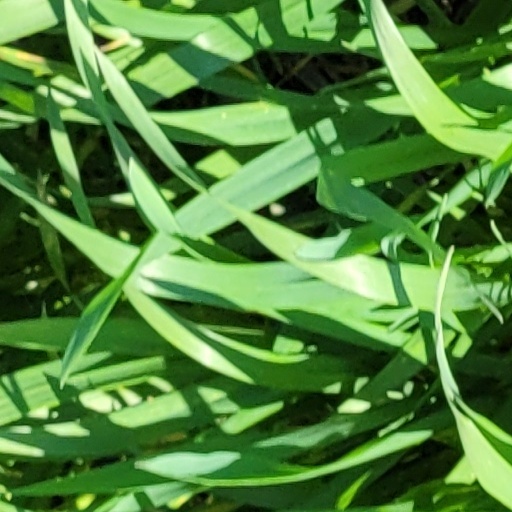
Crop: wheat